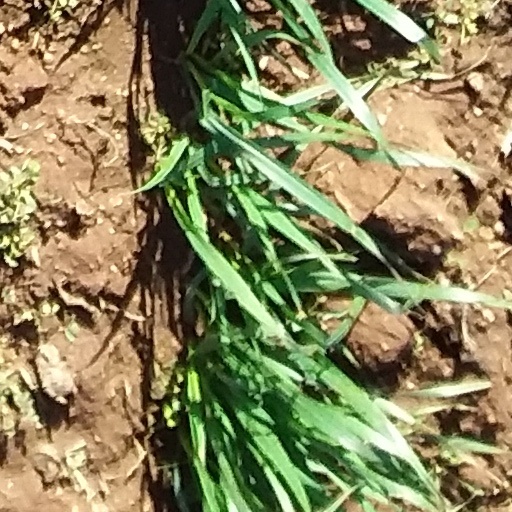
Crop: wheat